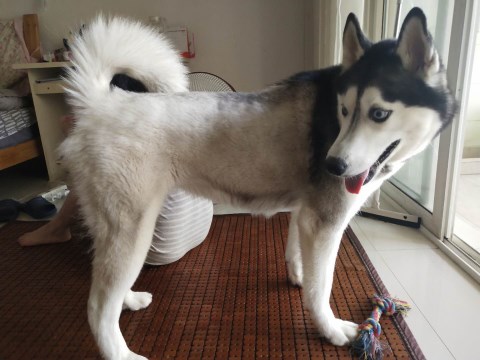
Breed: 1160-n000003-Siberian_husky